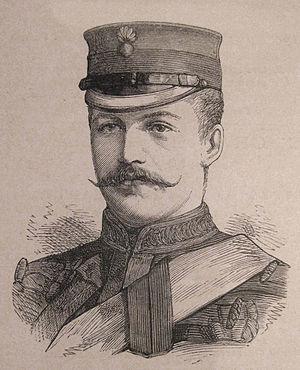
Robert Elwes est un Lieutenant des Grenadiers reconnu pour être mort vaillamment lors de la bataille de Laing's Nek durant la Première guerre des Boers au Transvaal en Afrique du Sud. Il est immortalisé par Floreat Etona!, peinture d'Elizabeth Thompson